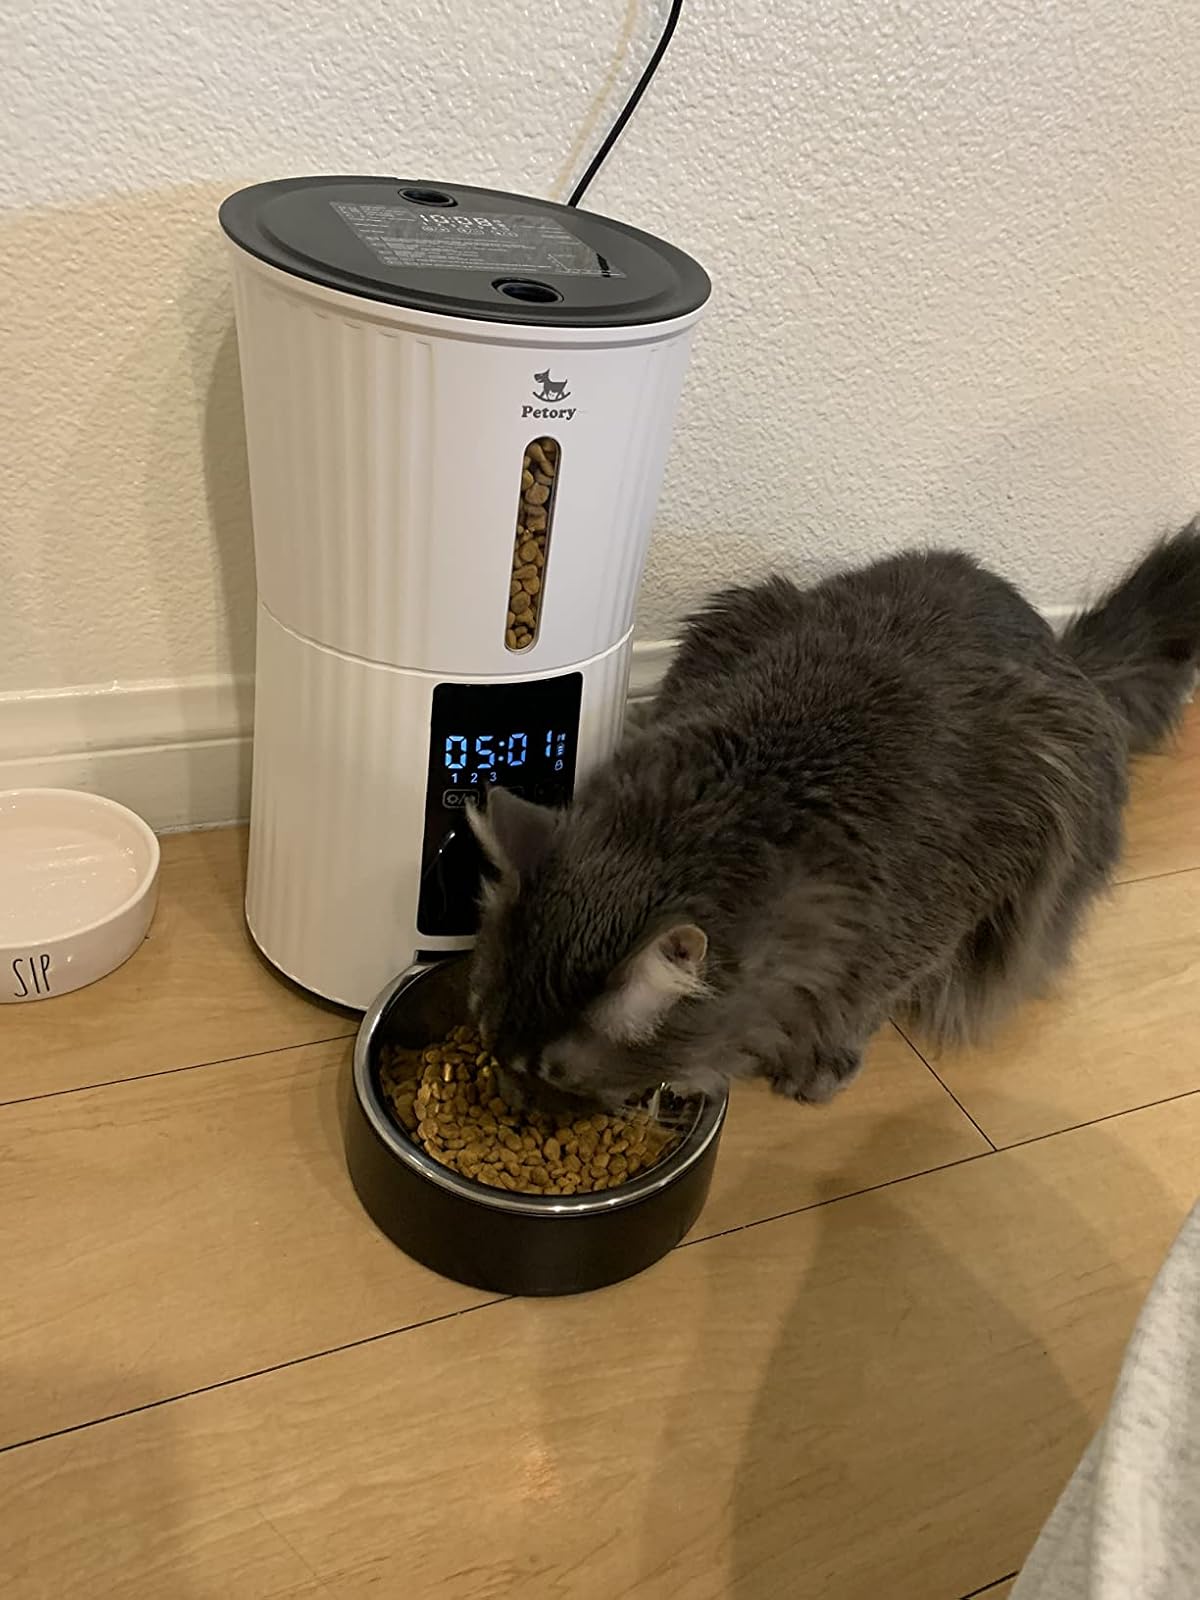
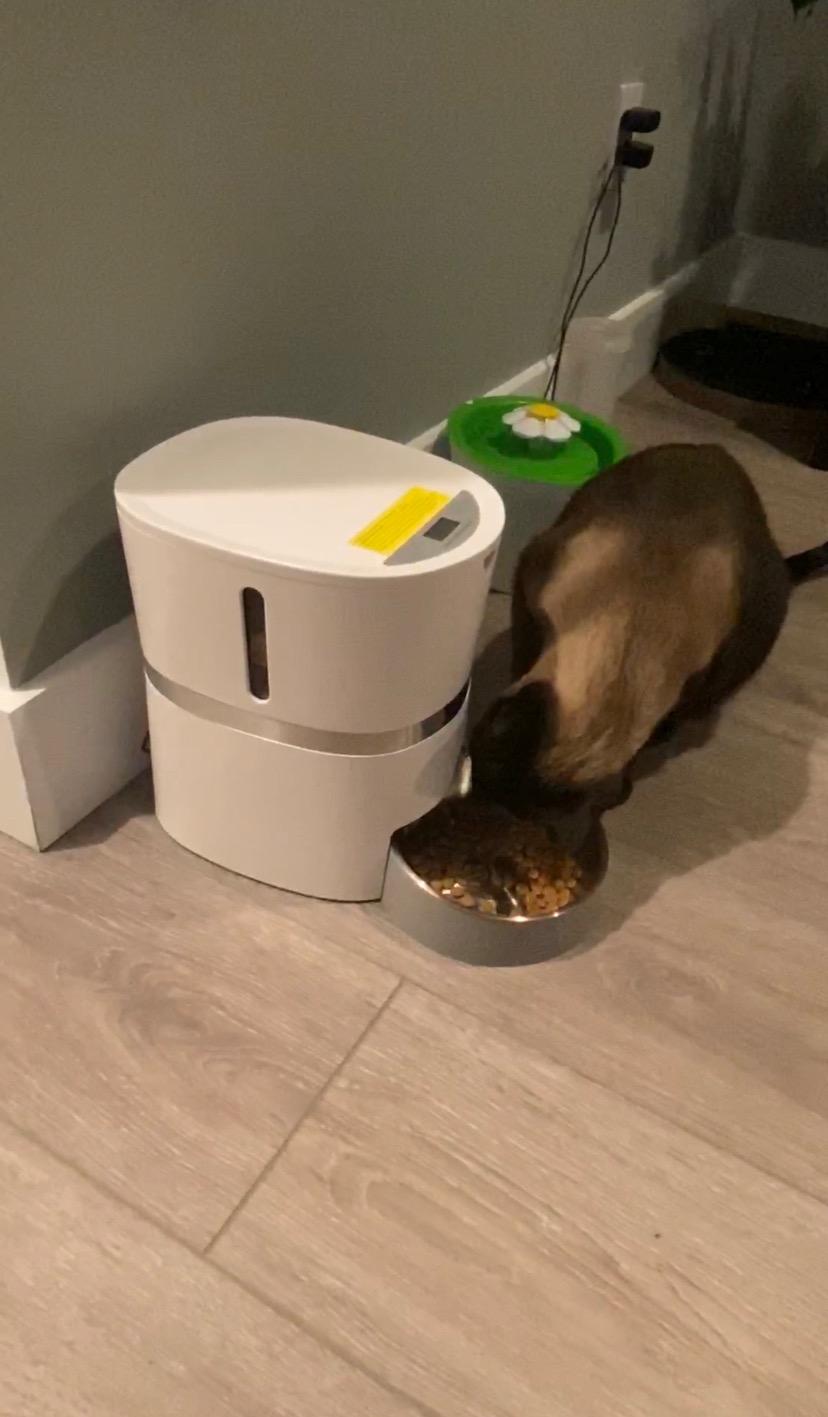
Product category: items_feeder
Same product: no